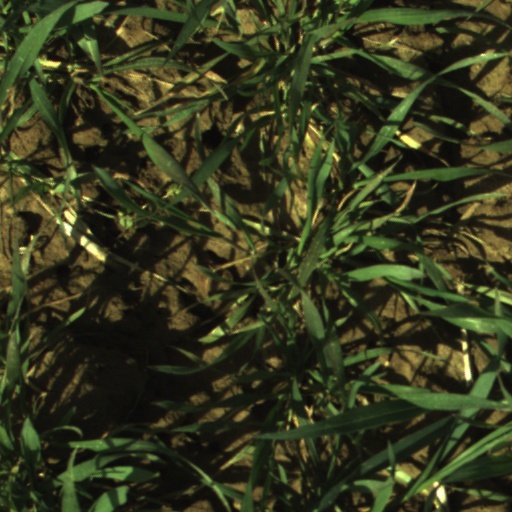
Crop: wheat